HAL Airport

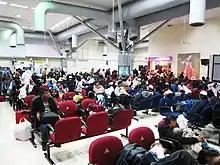
Departures hall, seen in 2006

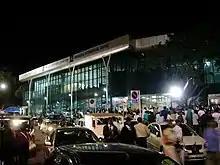
Airport exterior

The large amount of traffic placed great strain on the HAL airport, creating congested terminals and overflowing parking lots. Additionally, since the tarmac had only eight parking stands for passenger aircraft, the high number of flights was producing delays. As the new airport would not be ready for another few years, the AAI attempted to improve the present situation in different ways. Worried about the dangers of a crowded airspace, officials requested domestic airlines to consider discontinuing the addition of flights and operating fewer services during the busiest hours. The airports authority also collaborated with HAL to construct extra parking bays, and by late 2006 it had finished enlarging the two terminals, thereby raising the yearly capacity by 800,000 people. The airport remained significantly busy in the meantime. 10 domestic airlines and 11 foreign carriers were serving it in 2007, and greater than 10 million passengers passed through the terminals in the 2007–2008 fiscal year. In April 2008, Air Mauritius added a route to Bangalore using Airbus A330 aircraft. The flight from Bangalore to Port Louis operated via Chennai, while the inbound one was direct.